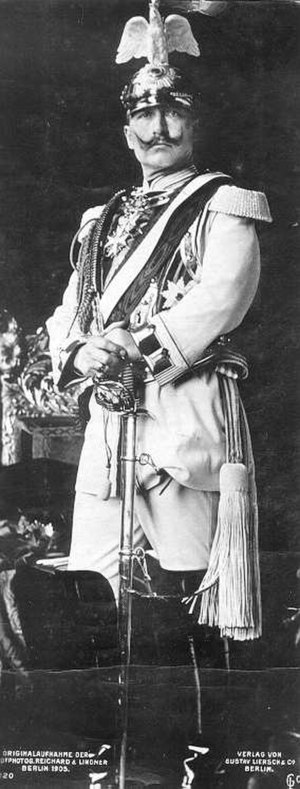
Wilhelm 2. af Tyskland / Tid som kejser / Forholdet til Bismarck / Uenighed om Socialistloven
Kejser Wilhelm på et postkort fra 1905
Wilhelm 2. Tyskland var den sidste tyske kejser og konge af Preussen. Han sad på tronen fra den 15. juni 1888 til den 9. november 1918, hvor han som konsekvens af Novemberrevolutionen og Kejserriget Tysklands nederlag i Første Verdenskrig abdicerede. Herefter blev monarkiet afskaffet, og Tyskland blev til den demokratiske Weimarrepublik.